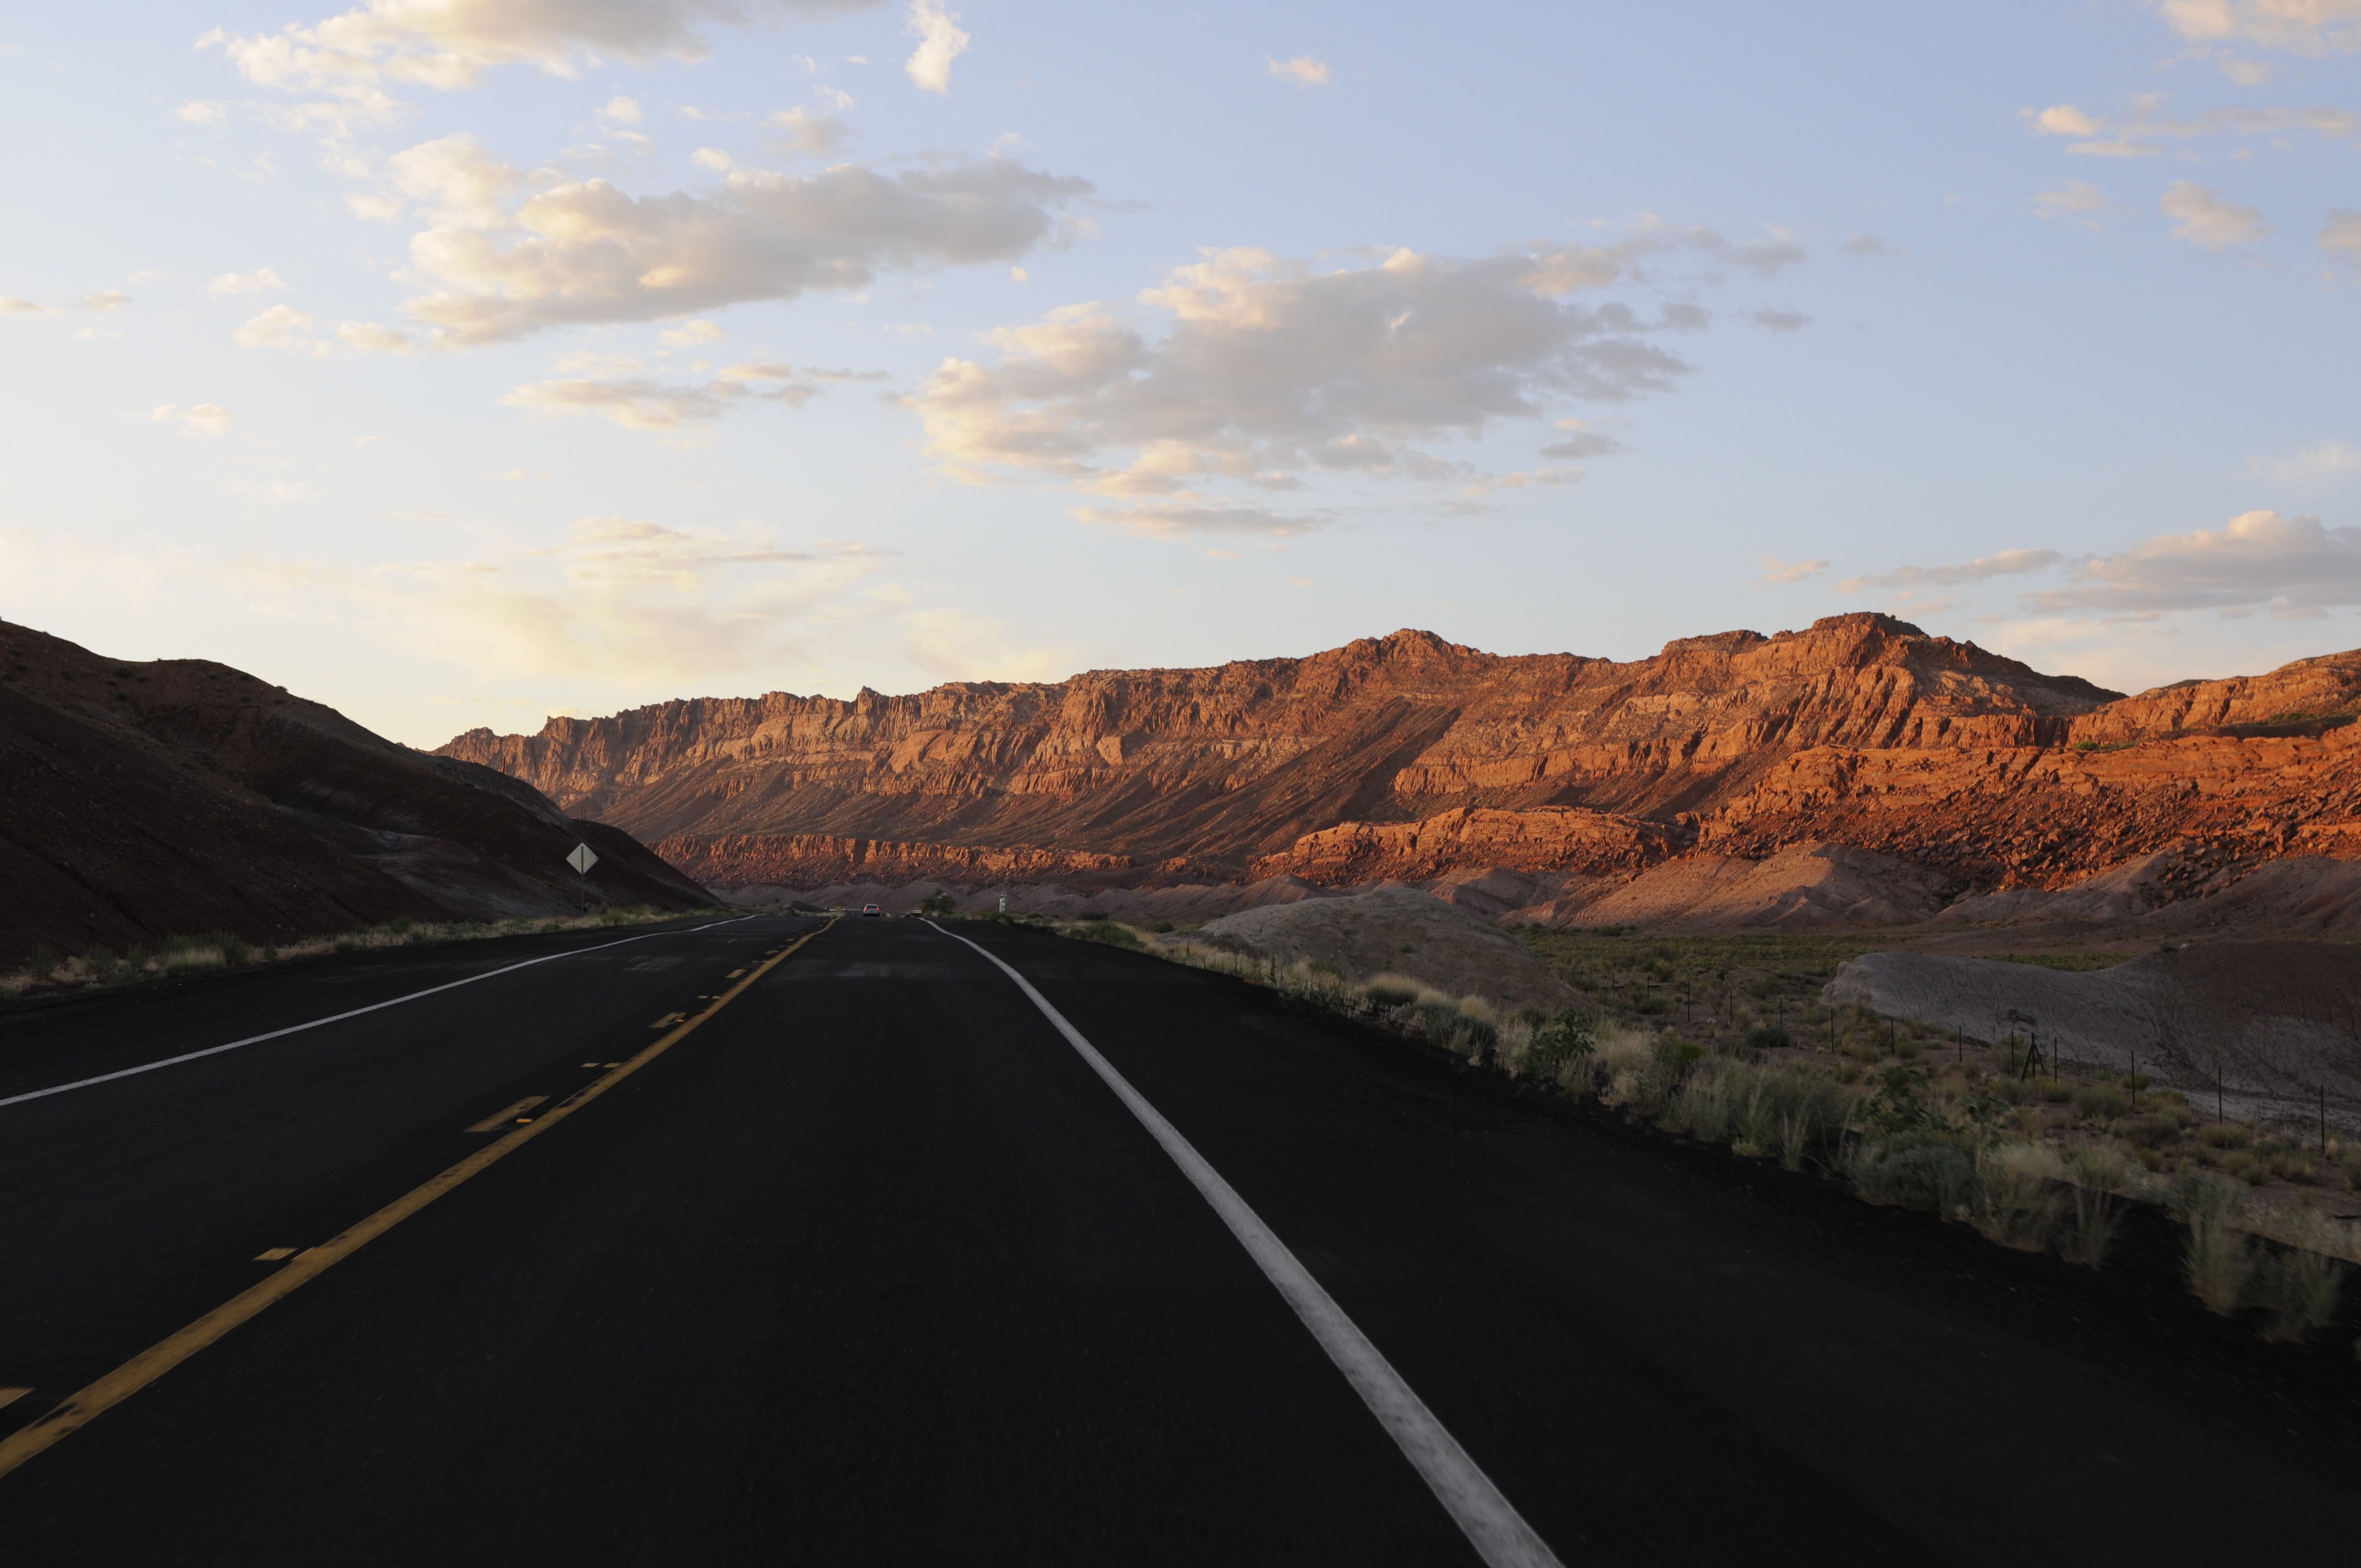
landscape, nature, horizon, mountain, cloud, road, morning, hill, highway, dawn, asphalt, dusk, evening, usa, canyon, road trip, stones, infrastructure, vista, mountain pass, mountainous landforms